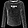
Label: Pullover